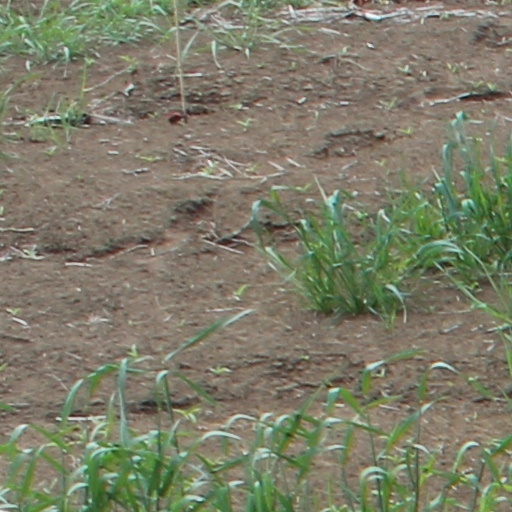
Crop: wheat